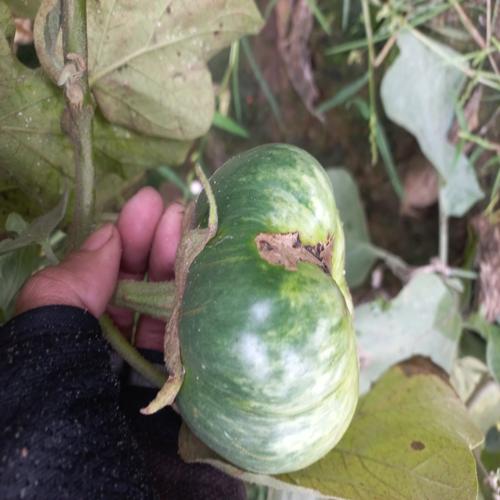
Label: Brinjal Fruit Creaking